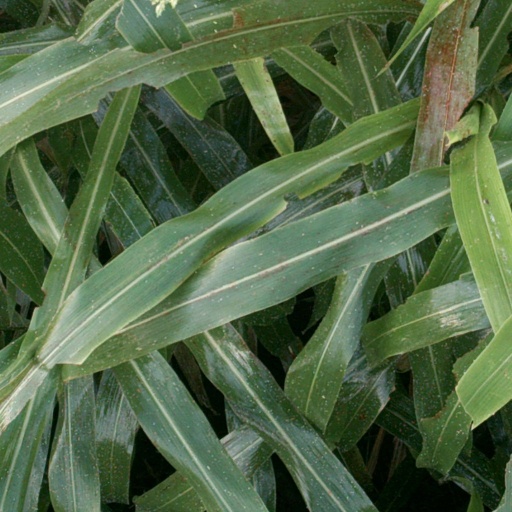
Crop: sorghum